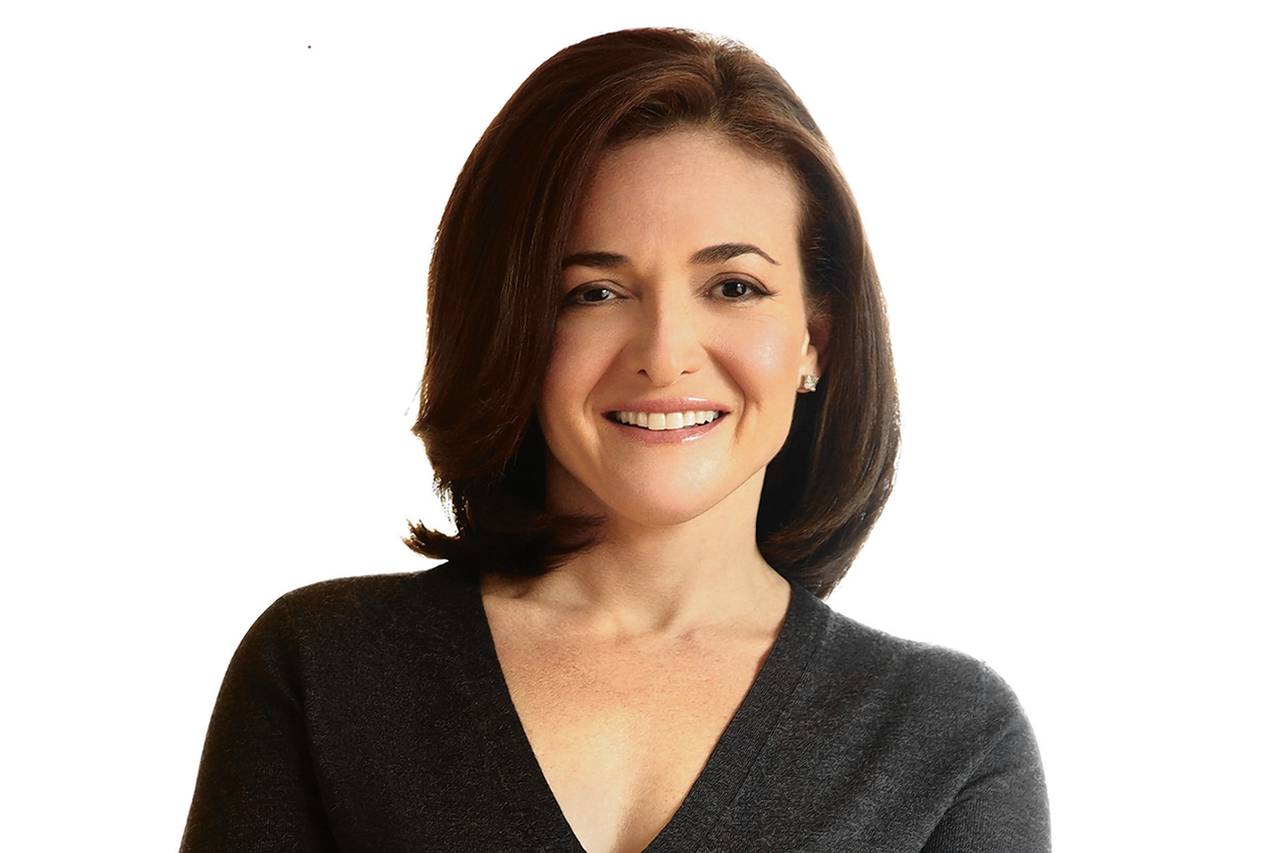
Gender: women